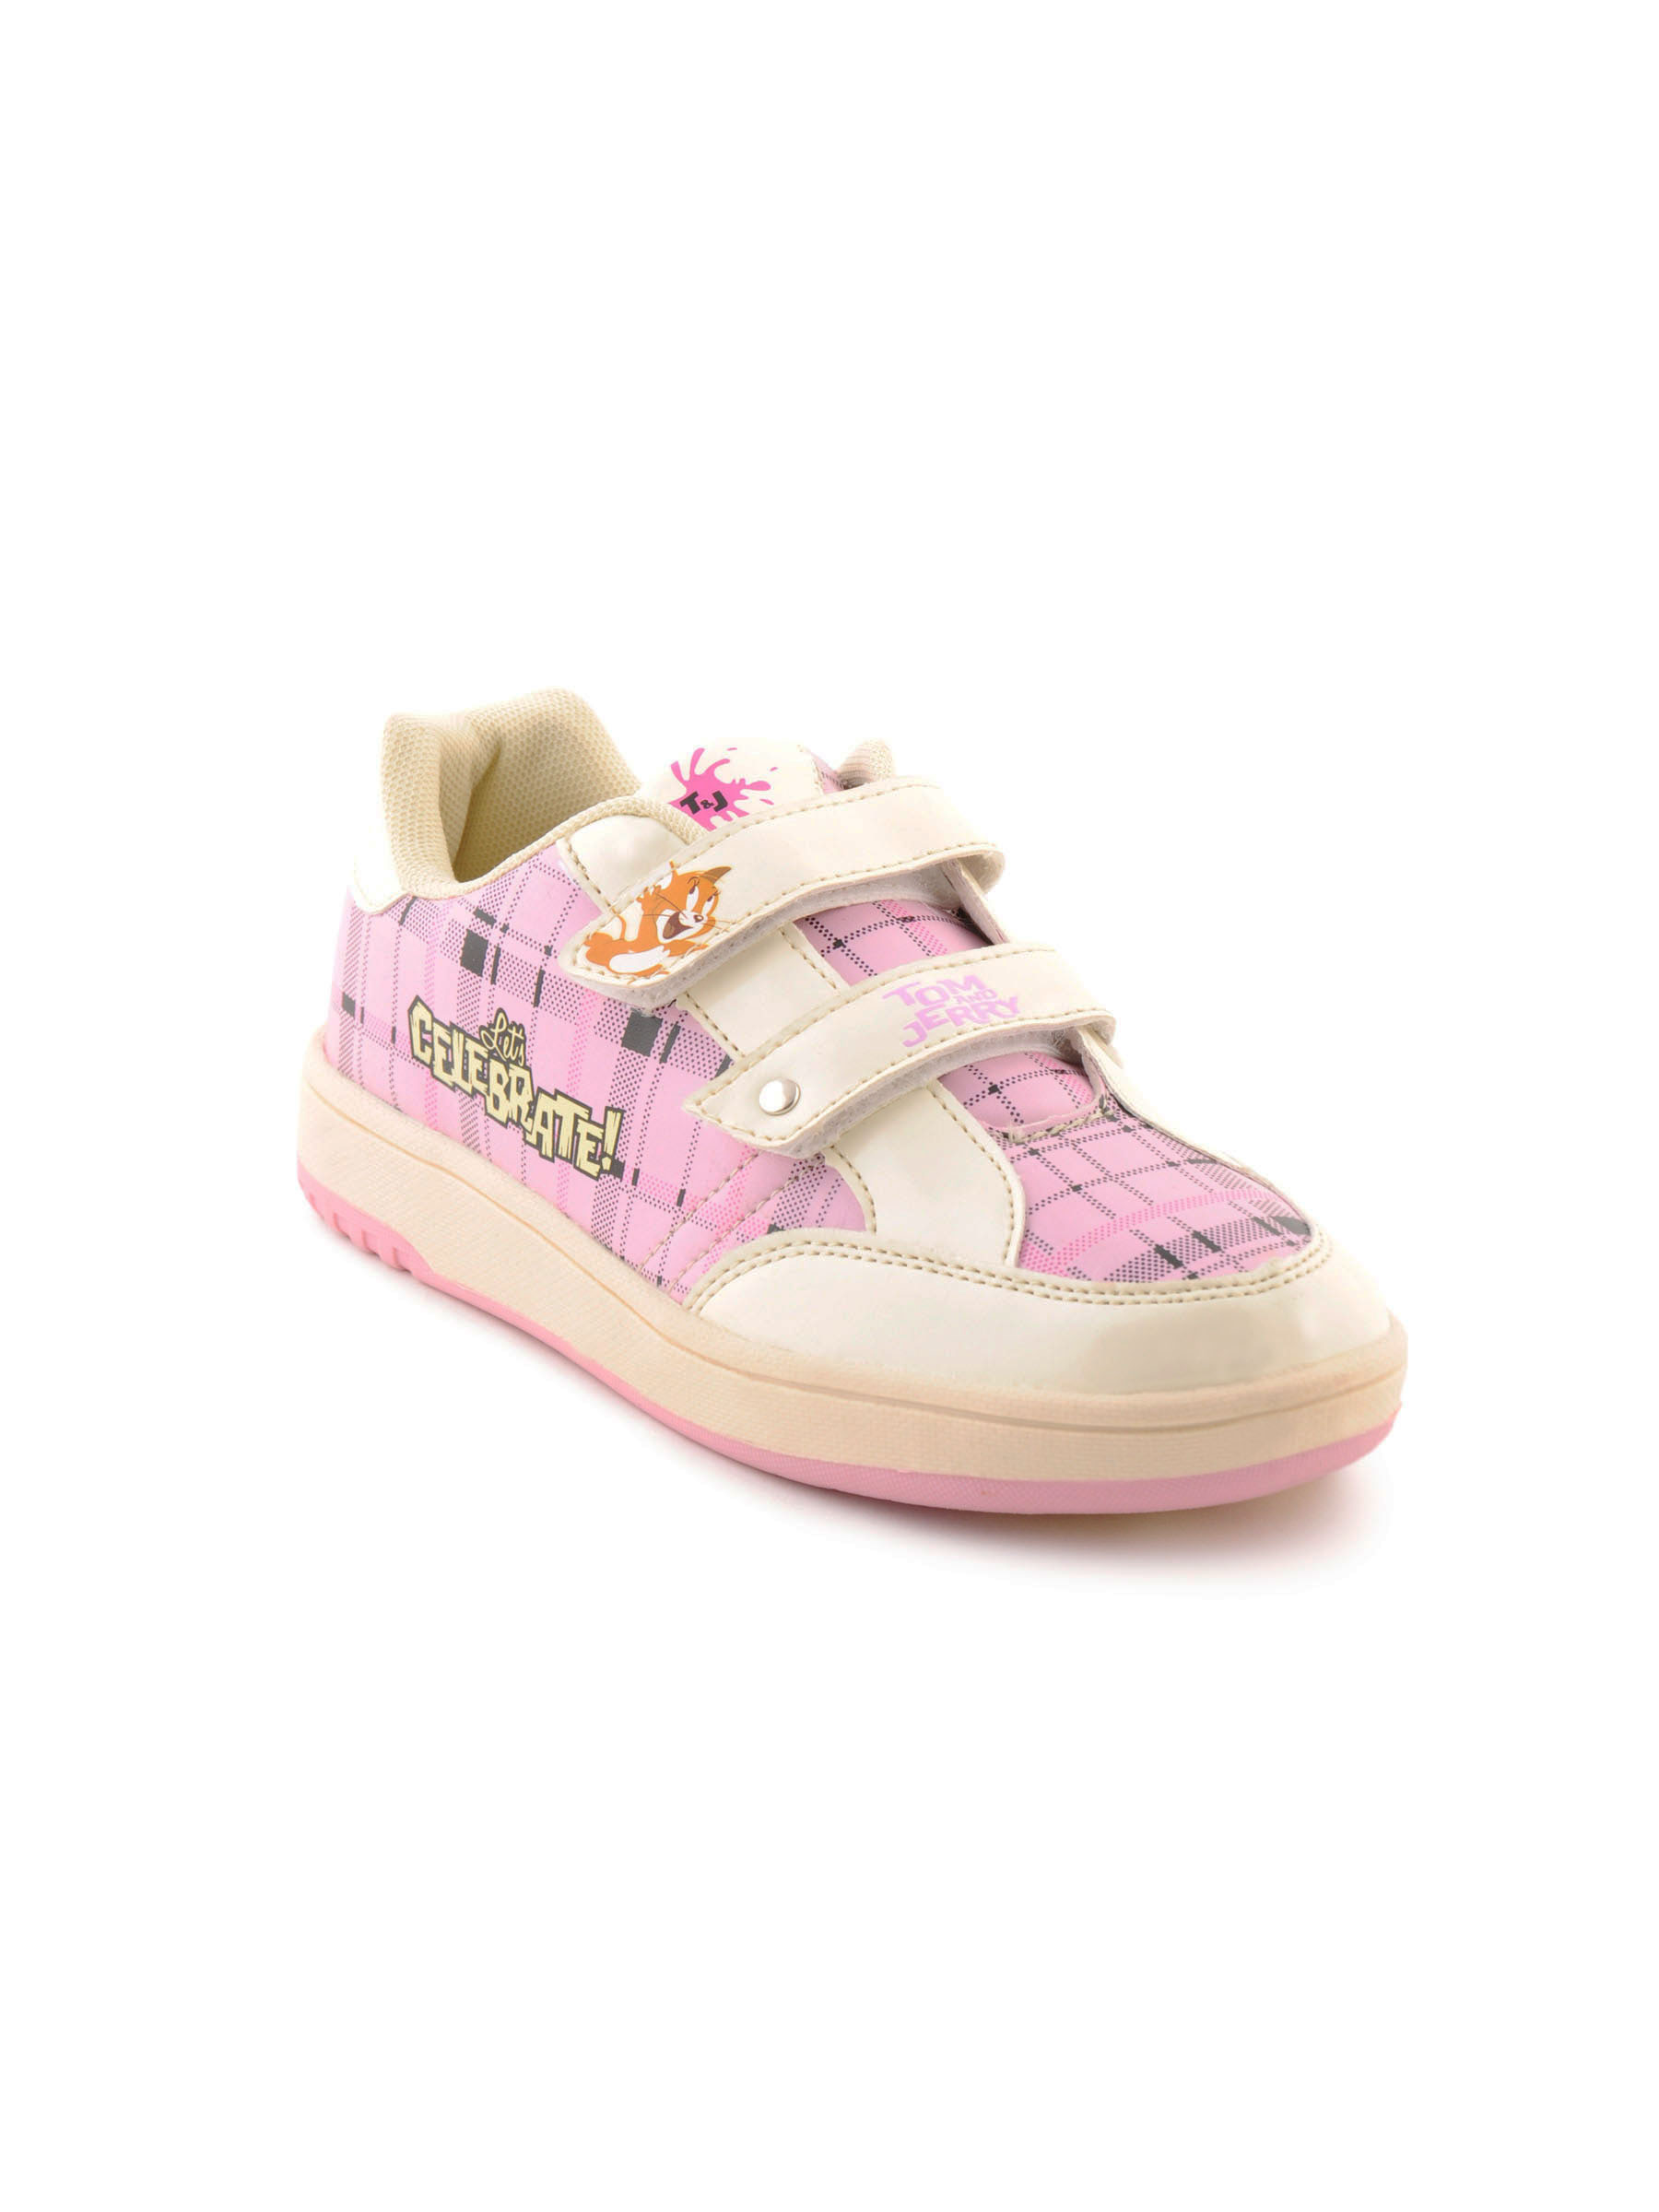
Warner Bros Kids Girls TJ Check Skate Pink Casual Shoes
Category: Footwear / Shoes / Casual Shoes
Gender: Girls
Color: Pink
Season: Winter 2013
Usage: Casual